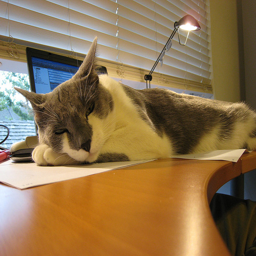
A gray and white cat laying on top of a wooden desk.
A cat laying on a desk beside a laptop.
A cat laying on papers on a workstation.
A cat napping on a wooden desk with a computer on it.
A cat is lying on the top of a desk and is falling asleep.